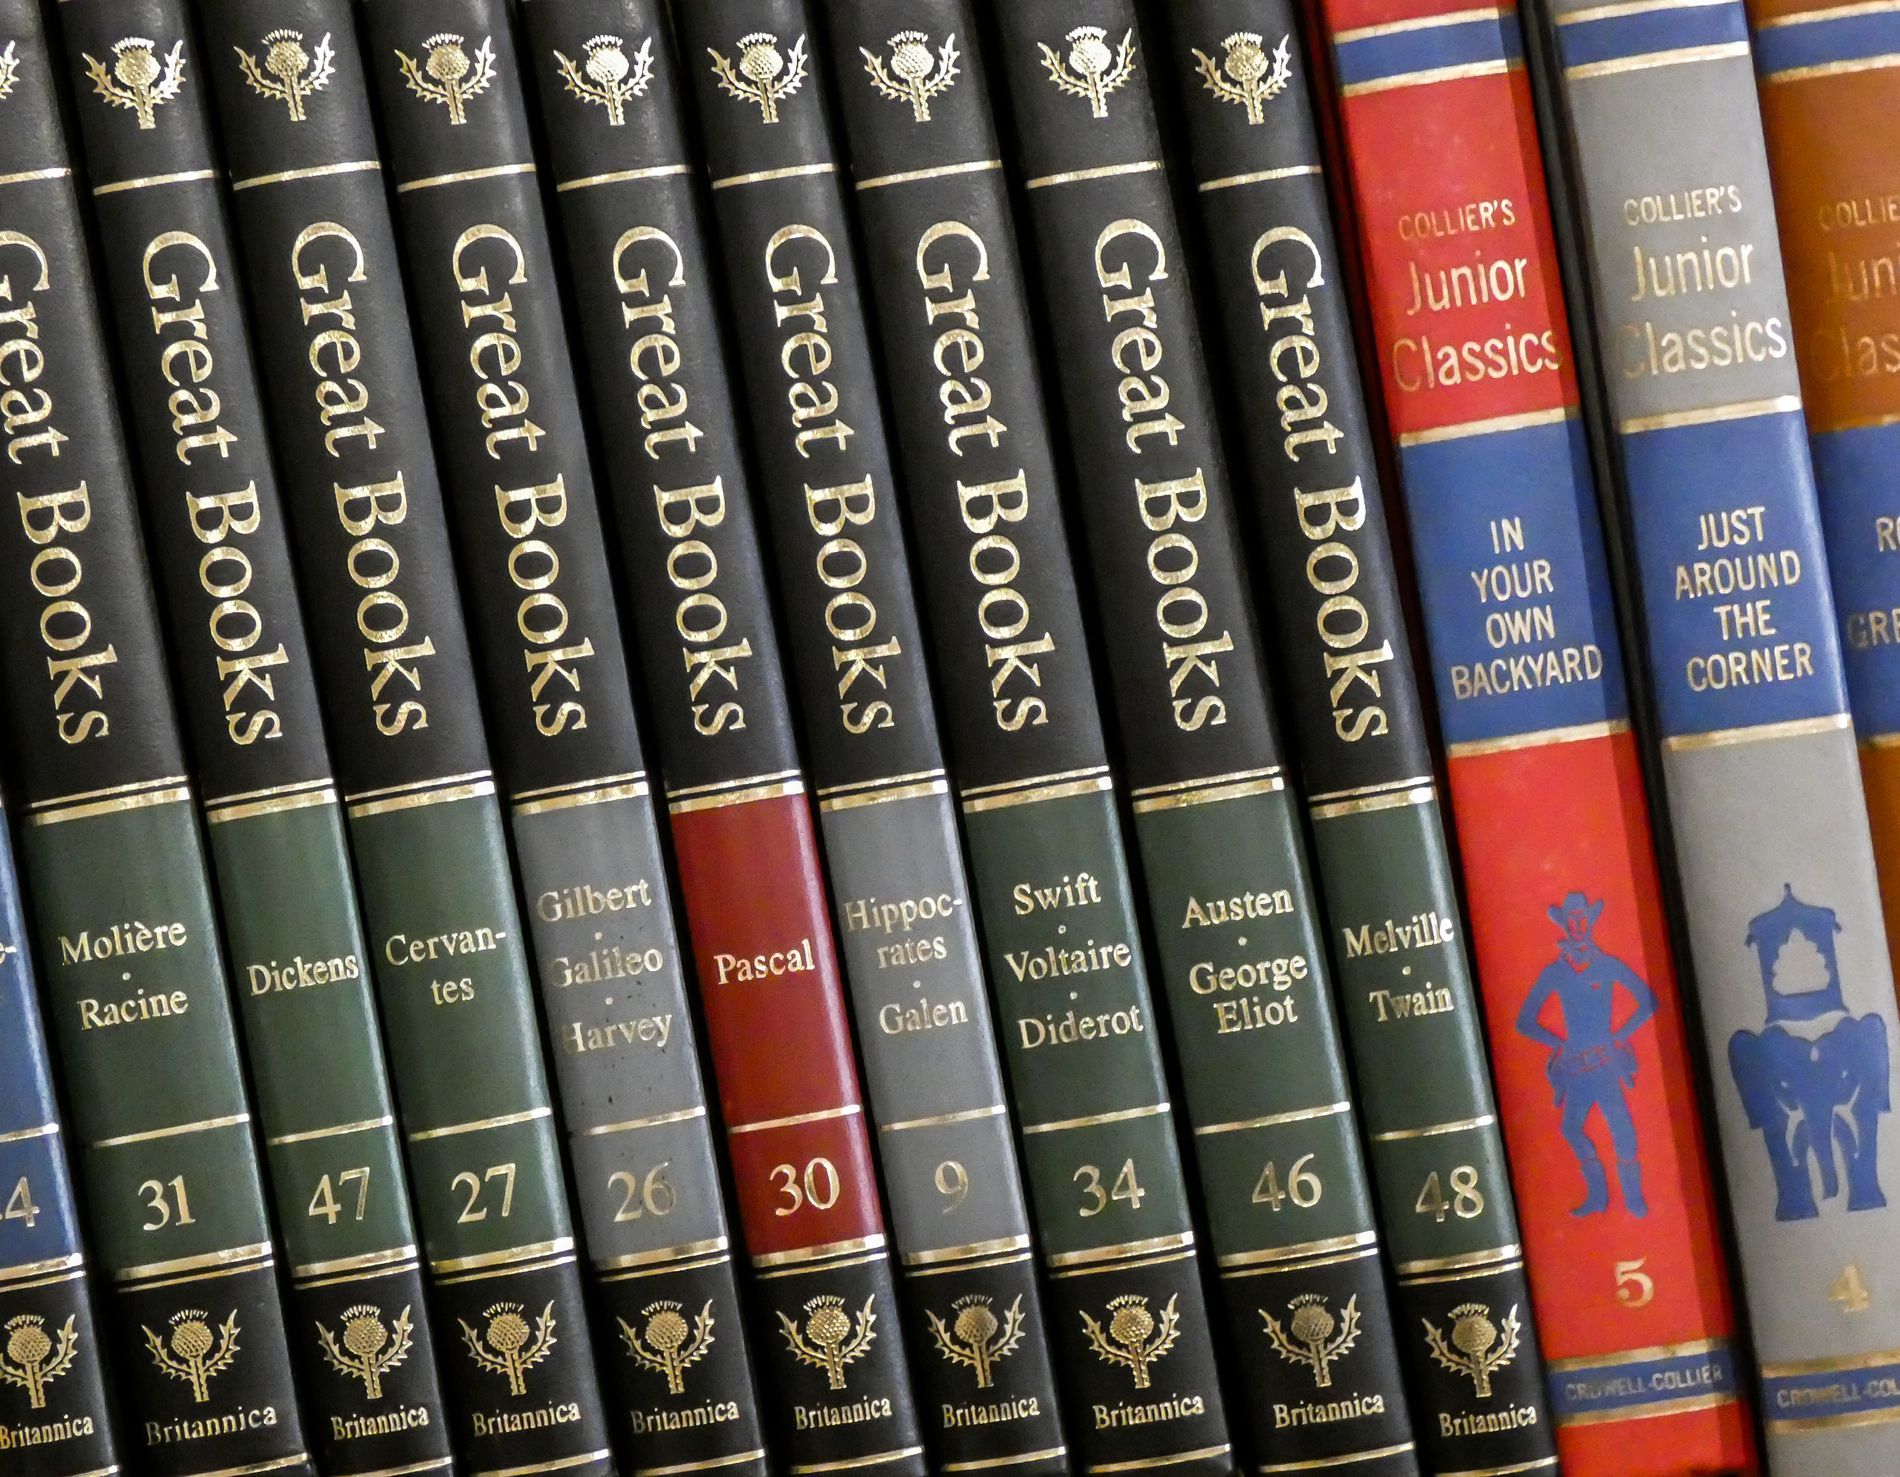
Classic Literature Bookshelf
A bookshelf from the "Great Books" series is neatly arranged on a shelf.
Titles include works by many authors, with volumes numbered, and the covers feature gold lettering.
Shot at eye level, this portrait photograph displays a bookshelf with classic literature in a clear light.
The color palette includes blacks, reds, blues, gold, and brown.
The scene creates a scholarly atmosphere.
Text on the side of the cover includes author names and volumes numbered.
Labels: Book, Publication, Indoors, Library, Furniture, Bookcase, Person, Shelf, Bookshelf
Camera: Panasonic DC-FZ82
Aperture: F4.2
Exposure: 1/15 sec
ISO: 1600
Focal length: 11.3 mm